Pompano Beach, Florida

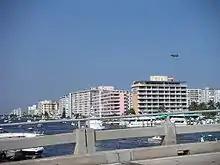
Pompano Beach apartments and hotels seen from Atlantic Boulevard

The South Florida Regional Transportation Authority has its headquarters in Pompano Beach, located next to the Pompano Beach Tri-Rail station.